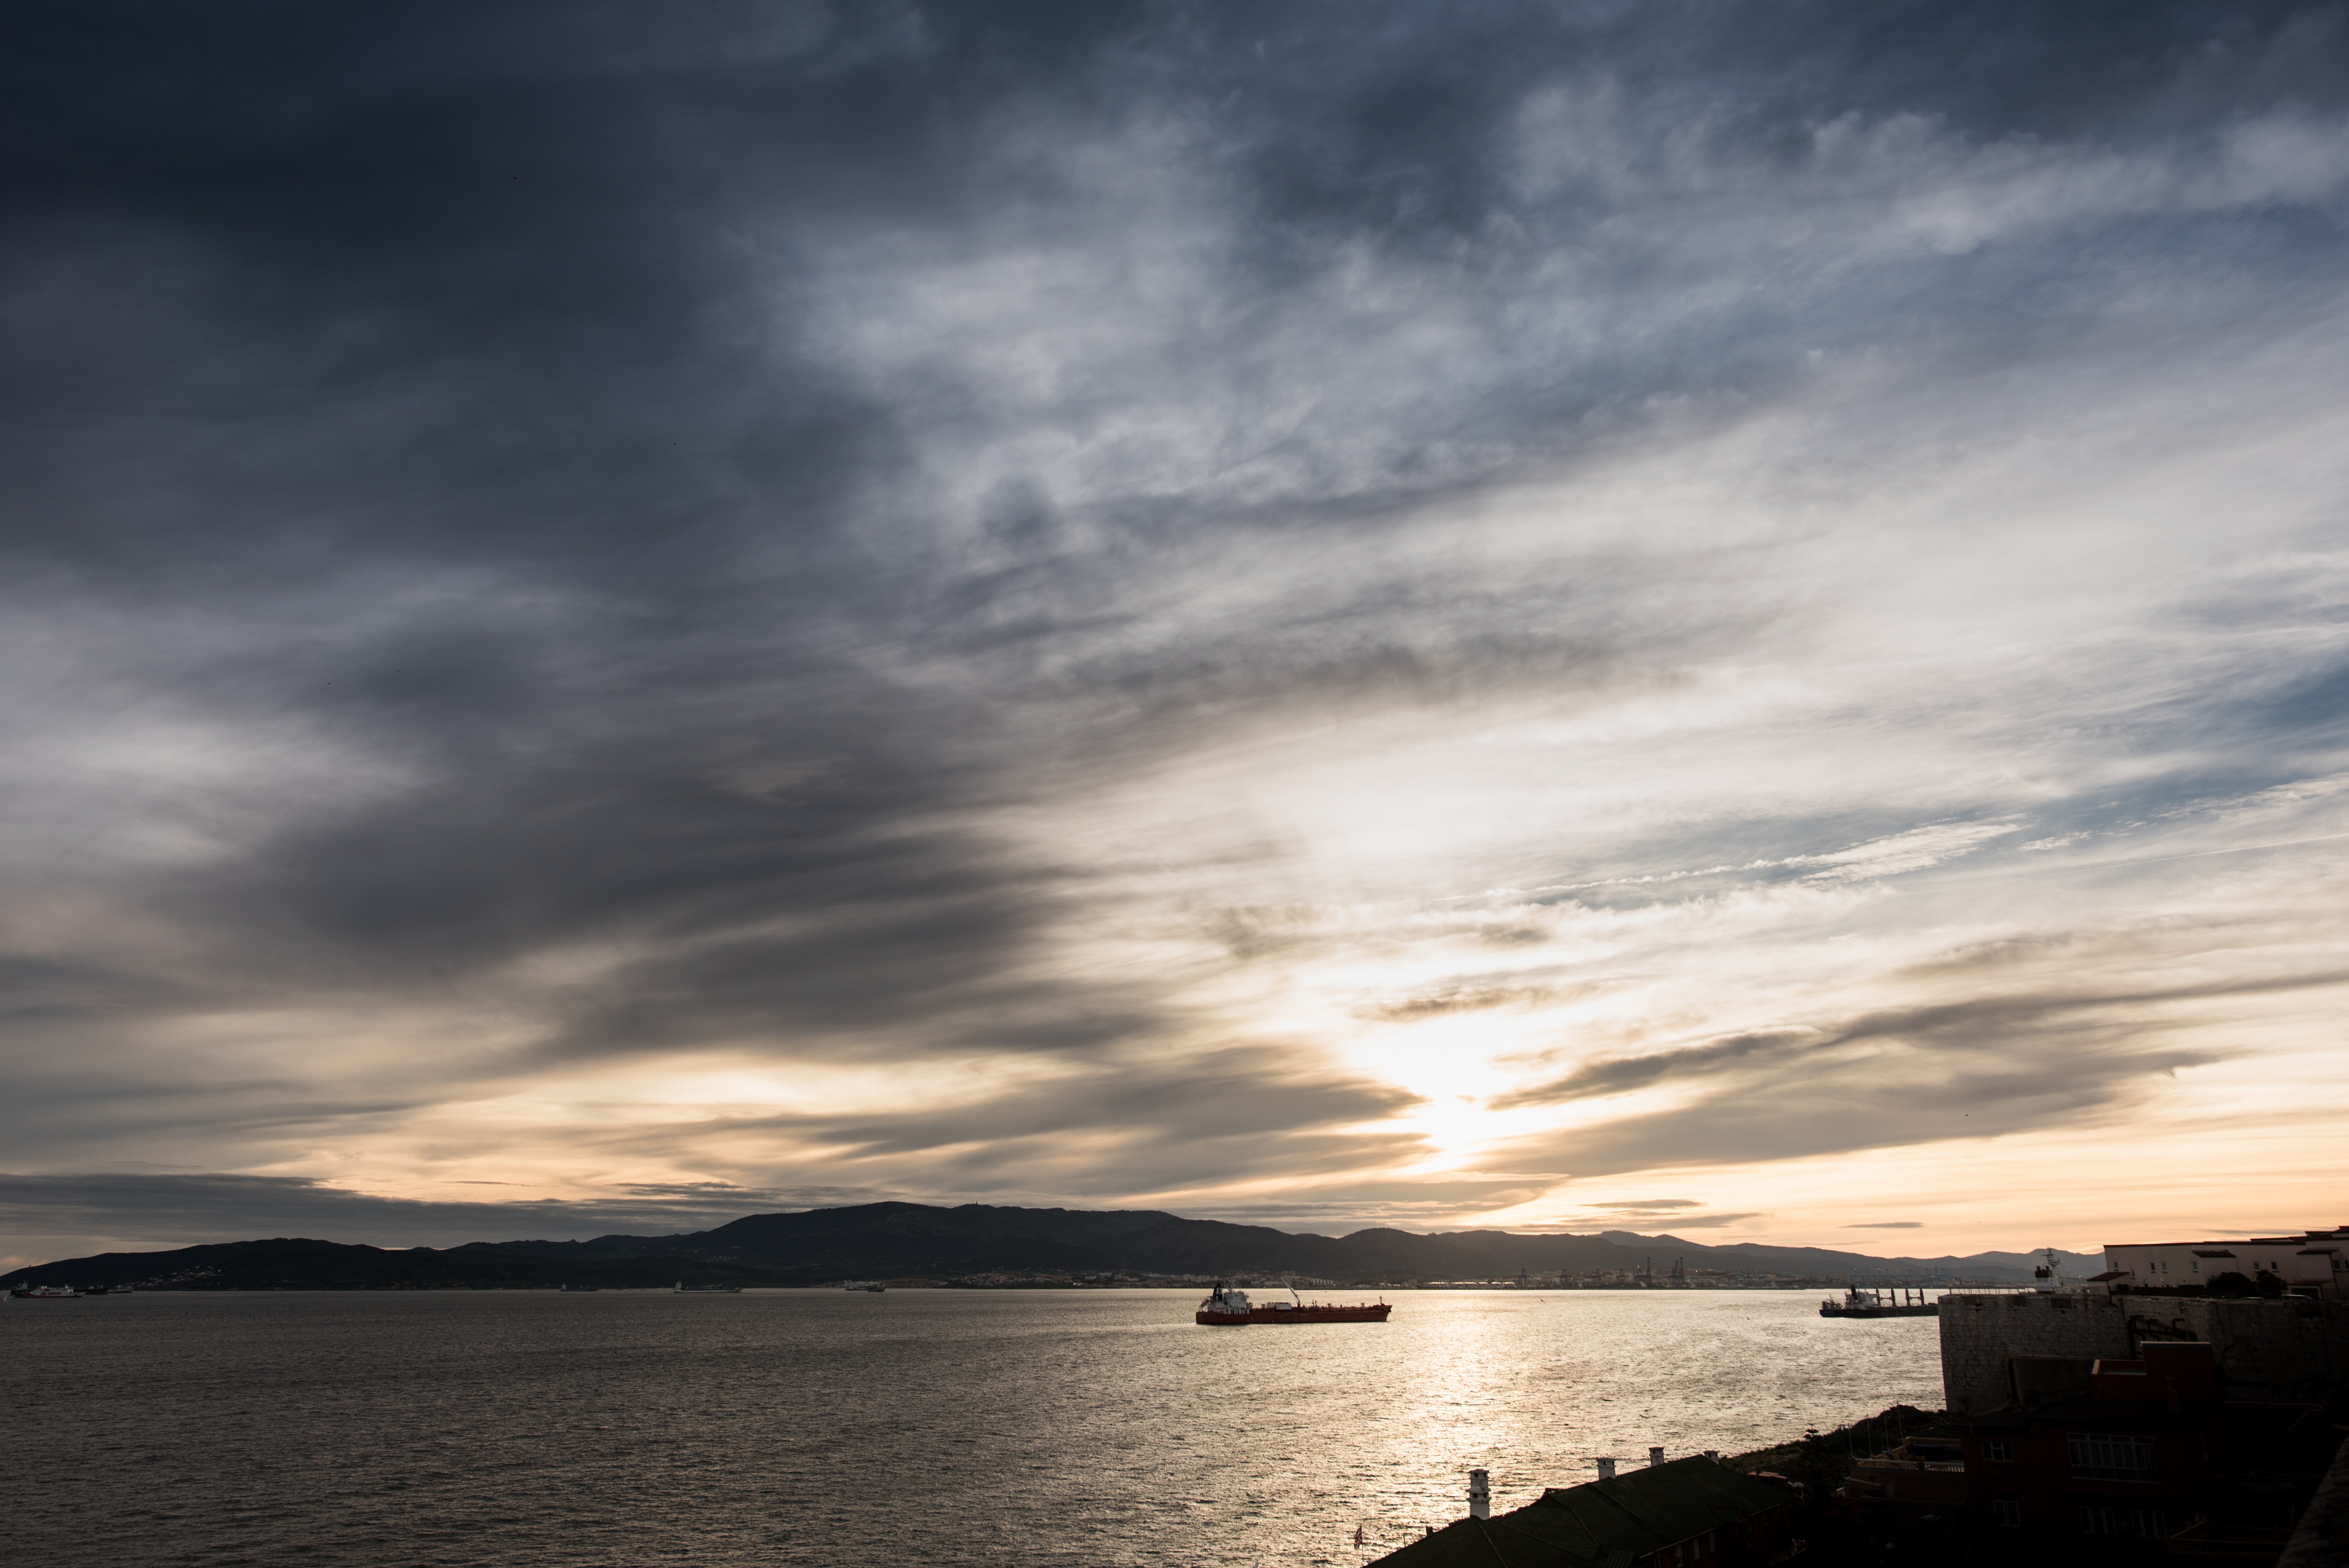
beach, sea, coast, ocean, horizon, cloud, sky, sun, sunrise, sunset, sunlight, morning, shore, dawn, dusk, evening, reflection, bay, body of water, gibraltar, clouds, boats, ships, afterglow, meteorological phenomenon, algeciras